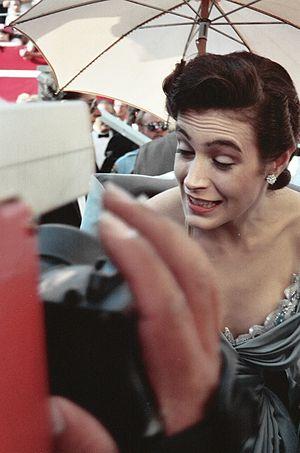
Sean Young est une actrice américaine, née le 20 novembre 1959 à Louisville. Elle est surtout connue pour son rôle de Rachel dans Blade Runner.